Alioramus

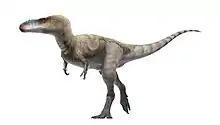
Life restoration of "A. remotus"

Paleontologists have long classified "Alioramus" within the superfamily Tyrannosauroidea, but because its remains were for many years poorly known, a more precise classification had remained elusive until the discovery of "A. altai". A cladistic analysis published in 2003 found "Alioramus" could be further classified into the family Tyrannosauridae and the subfamily Tyrannosaurinae, alongside "Tyrannosaurus", "Tarbosaurus" and "Daspletosaurus". A 2004 study supported this result but suggested it was equally probable that "Alioramus" belonged outside the family Tyrannosauridae entirely, with its supposed juvenile characters actually reflecting a more basal position within Tyrannosauroidea. Another study omitted "Alioramus" altogether due to the only specimen's fragmentary nature. The description of "A. altai" in 2009 confirmed the placement of the genus within the Tyrannosaurinae.